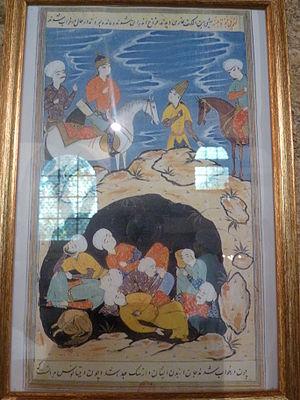
Le Vieux-Marché, chapelle des Sept-Saints
Le hameau des Sept-Saints se trouve dans la commune du Vieux-Marché, en Bretagne. Il est connu pour sa chapelle et sa crypte-dolmen où l'on honore les Sept Dormants d'Éphèse, saints communs aux chrétien et aux musulmans. Chaque quatrième week-end de juillet a lieu un pèlerinage islamo-chrétien, revivifié par l'orientaliste Louis Massignon en 1954.